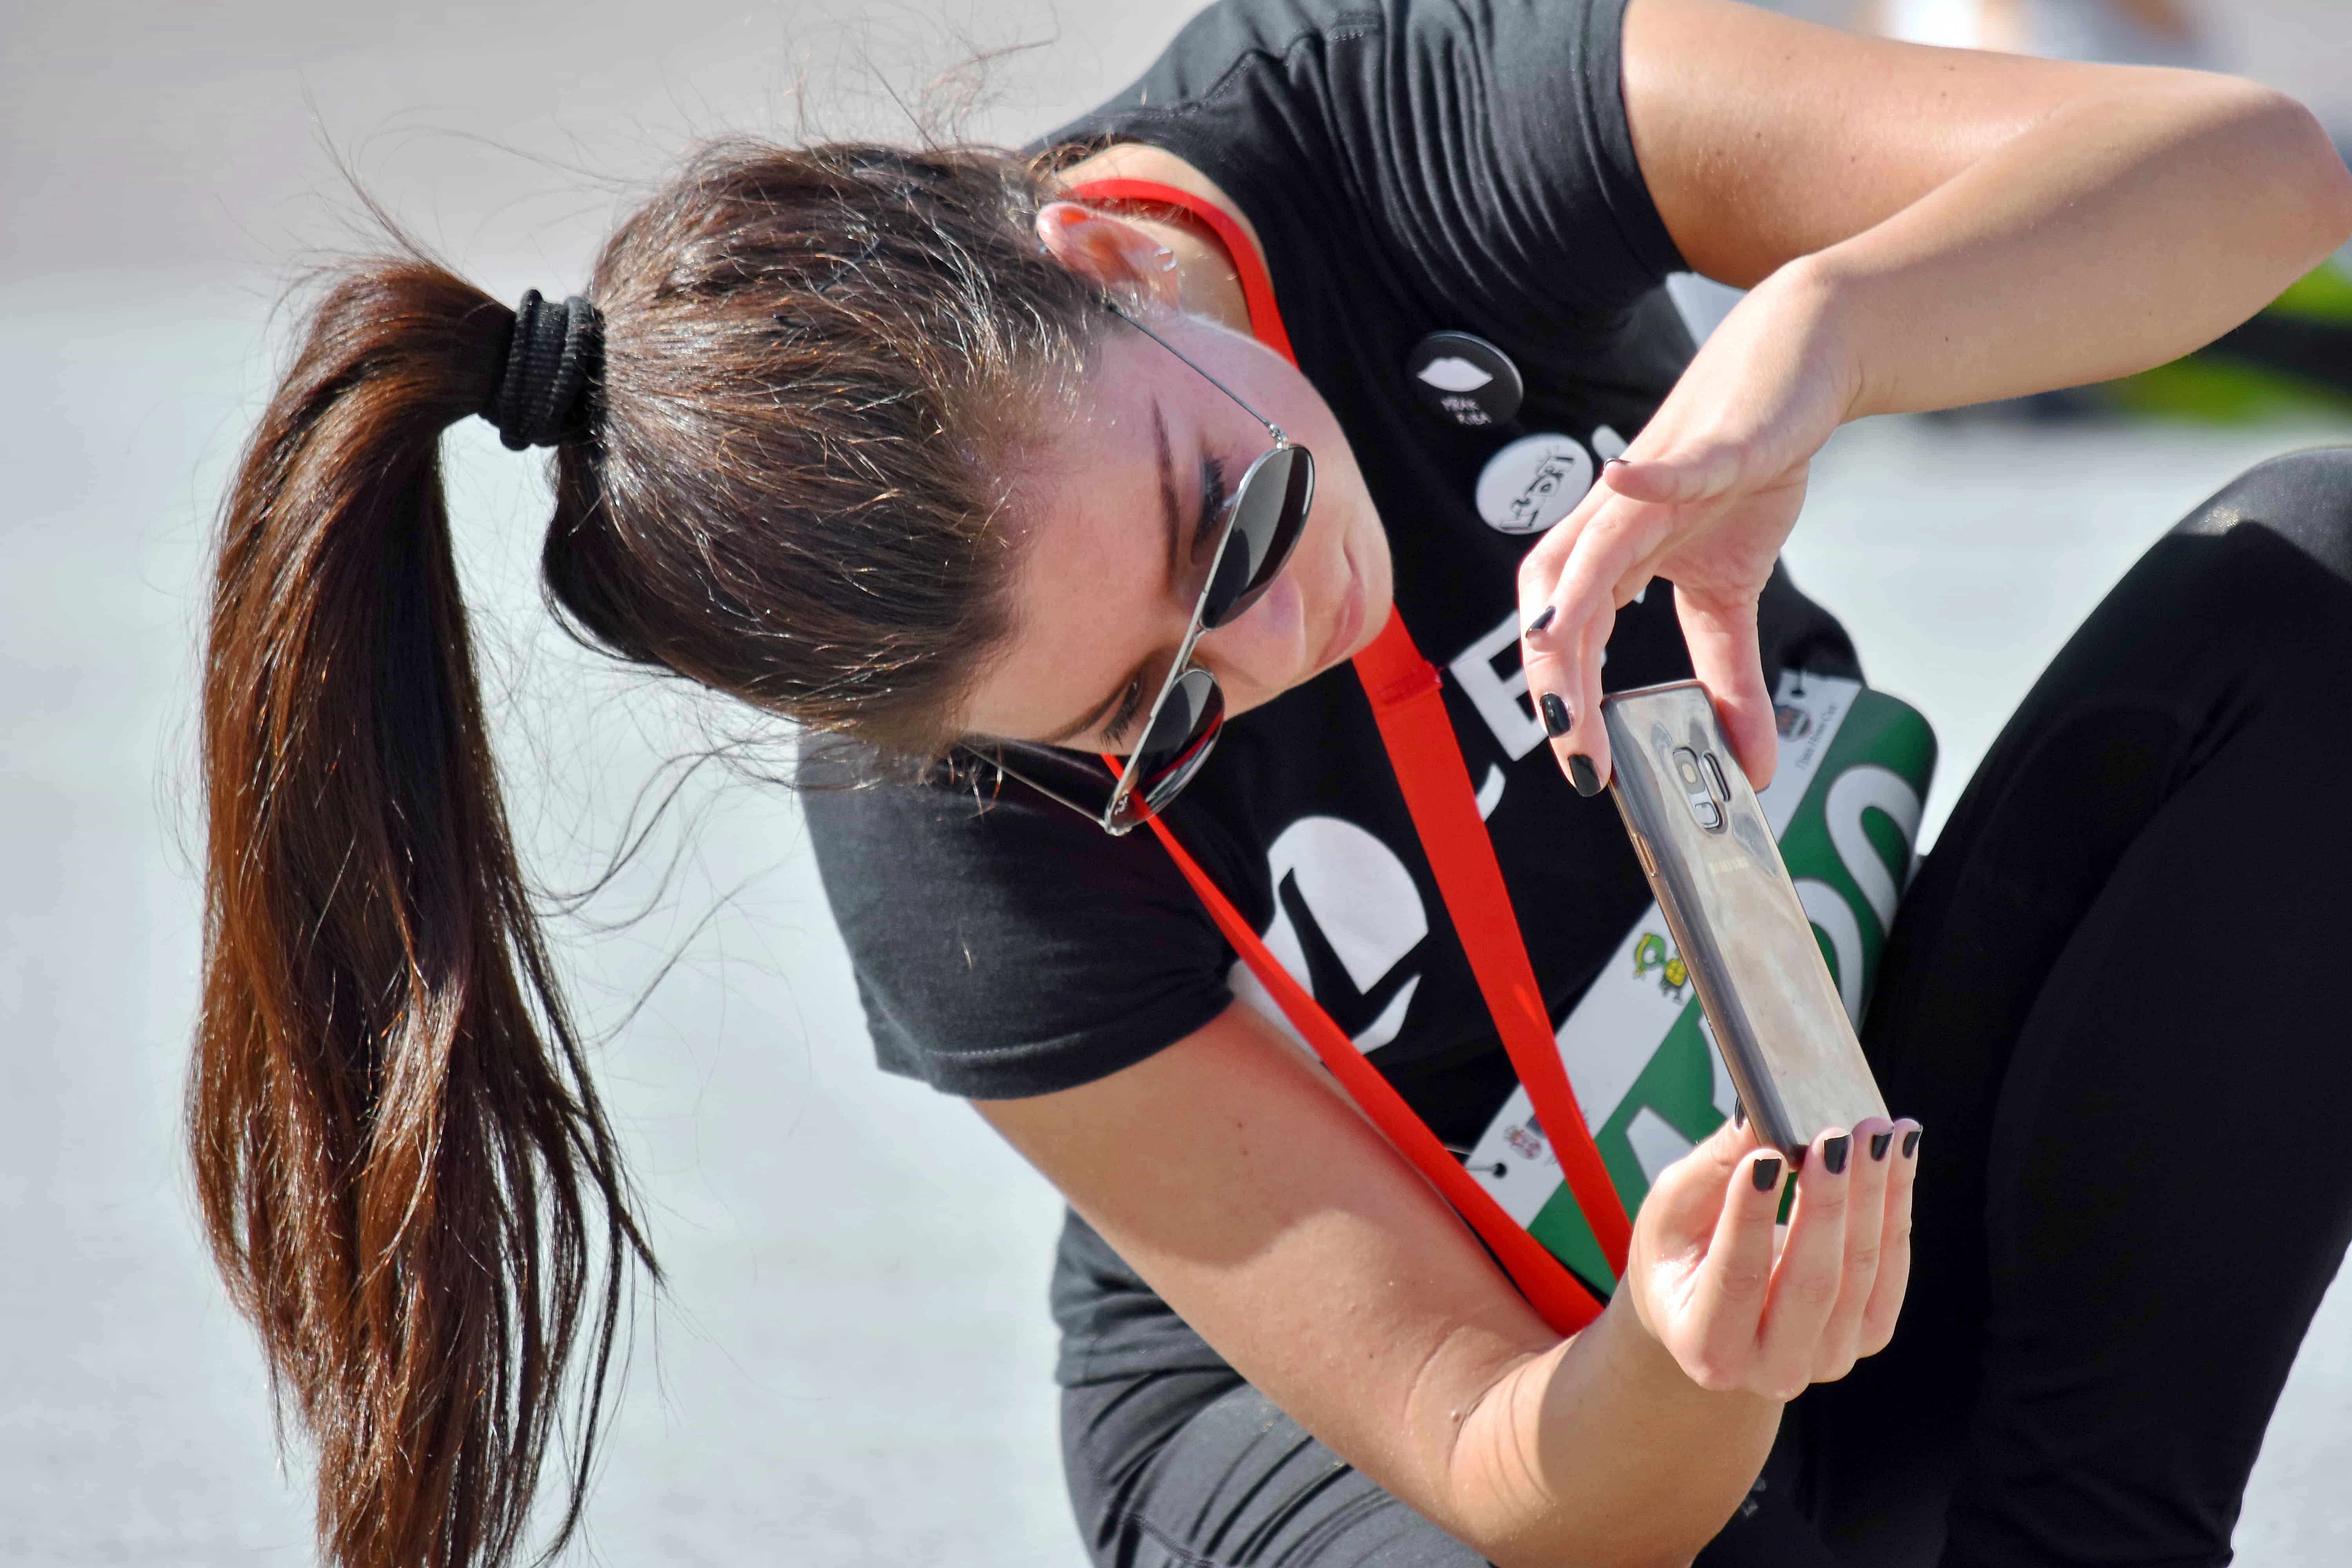
woman, girl, portrait, street, pretty, hair, hairstyle, arm, long hair, hand, recreation, elbow, physical fitness, performance